Maude Eburne

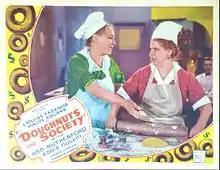
Lobby card with Louise Fazenda and Maude Eburne (right) in "Doughnuts and Society" (1936)

Eburne began her career in stock theater in Buffalo, New York. Her early theater work was in Ontario and New York City, debuting on Broadway to great acclaim as "Coddles" in the 1914 farce "A Pair of Sixes". "When I first came to New York... I said I didn't want to be beautiful young girls or stately leading women, but wanted parts that had something queer in them, especially if there were dialect."